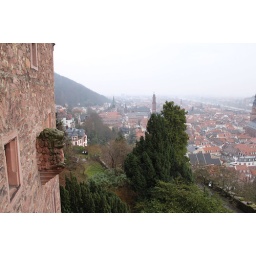
VIEW from castle in the mountain